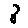
Label: 8